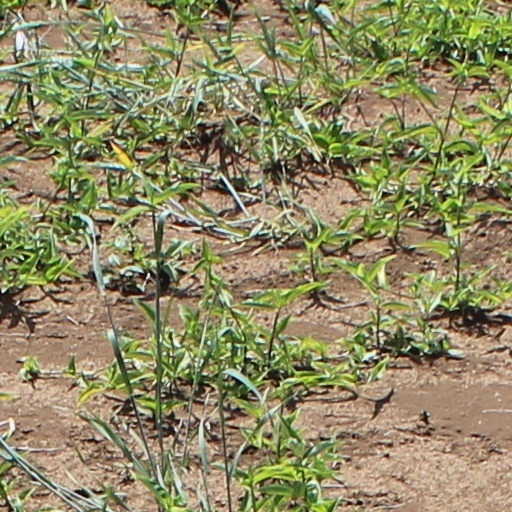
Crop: wheat